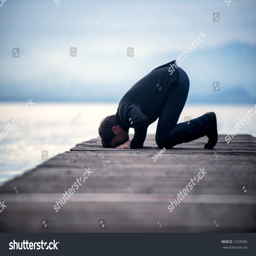
man praying on a wooden pier in dusk